Grozny

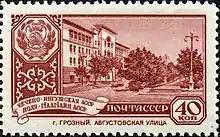
Soviet-era postage stamp with a view of Grozny's Avgustovskaya Street

According to sociologist Georgy Derluguyan, the Checheno-Ingush Republic's economy was divided into two spheres – much like French settler-ruled Algeria – and the Russian sphere had all the jobs with higher salaries, while non-Russians were systematically kept out of all government positions. Russians (as well as Ukrainians and Armenians) worked in education, health, oil, machinery, and social services. Non-Russians (excluding Ukrainians and Armenians) worked in agriculture, construction, a long host of undesirable jobs, as well as the so-called "informal sector" (i.e. illegal, due to the mass discrimination in the legal sector).